Alice Catherine Evans

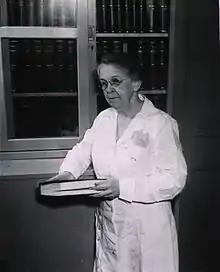
Alice C. Evans, 1945

Evans donated a collection of her papers to the National Library of Medicine in 1969.